Igreja de Nossa Senhora do Pópulo

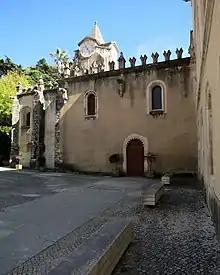
Igreja de Nossa Senhora do Pópulo

Igreja de Nossa Senhora do Pópulo is a church in Caldas da Rainha, Portugal. It is classified as a National Monument.